Indoor mold

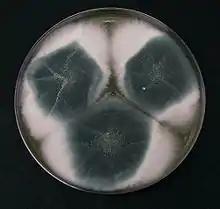
Culture dish with A. fumigatus colonies, a species commonly found in indoor air

Surface sampling measures the number of mold spores deposited on indoor surfaces. With swab, a cotton swab is rubbed across the area being sampled, often a measured area, and subsequently sent to the mold testing laboratory. The swab can rubbed on an agar plate to grow the mold on a growth medium. Final results indicate mold levels and species located in the suspect area. Surface sampling can be used to identify the source of mold exposure. Molecular analyses, such as qPCR, may also be used for species identification and quantification. Swab and surface sampling can give detailed information about the mold, but cannot measure the actual mold exposure because it is not aerosolized.